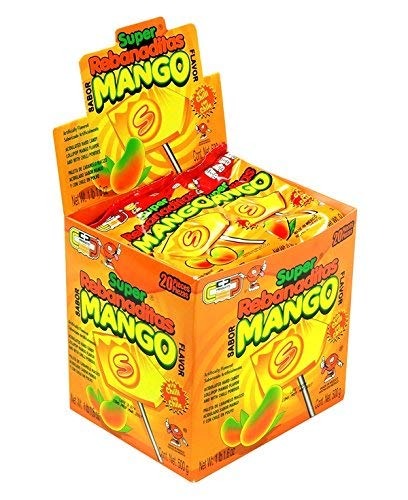
Item Name: Super Rebanadita Mango Lolipop, 20 Count (SUGAR CANDY - ETHNIC)
Bullet Point: Super Rebanaditas Sabor Mango Lollipop Candy With Chilli 20Pc Display
Product Description: Super Rebanaditas Sabor Mango Lollipop Candy With Chilli 20Pc
Value: 1.0
Unit: Count

Price: 12.44